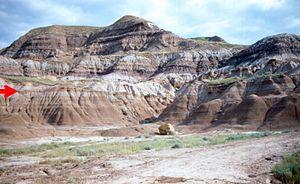
Albertosaurus est un genre éteint de dinosaures théropodes appartenant à la famille des Tyrannosauridae et à la sous-famille des Albertosaurinae. Il a vécu dans l'Ouest de l'Amérique du Nord au début du Maastrichtien.
La Formation de Bearpaw est une formation géologique constituée de roches sédimentaires datées du Campanien et située dans le nord-ouest de l'Amérique du Nord.